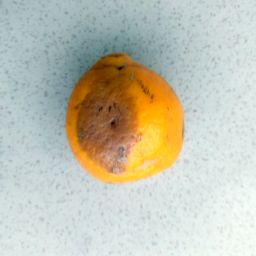
Fruit: Orange
Quality: Bad